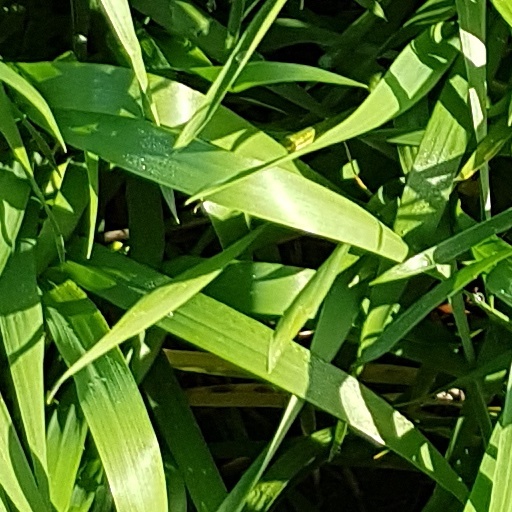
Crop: wheat